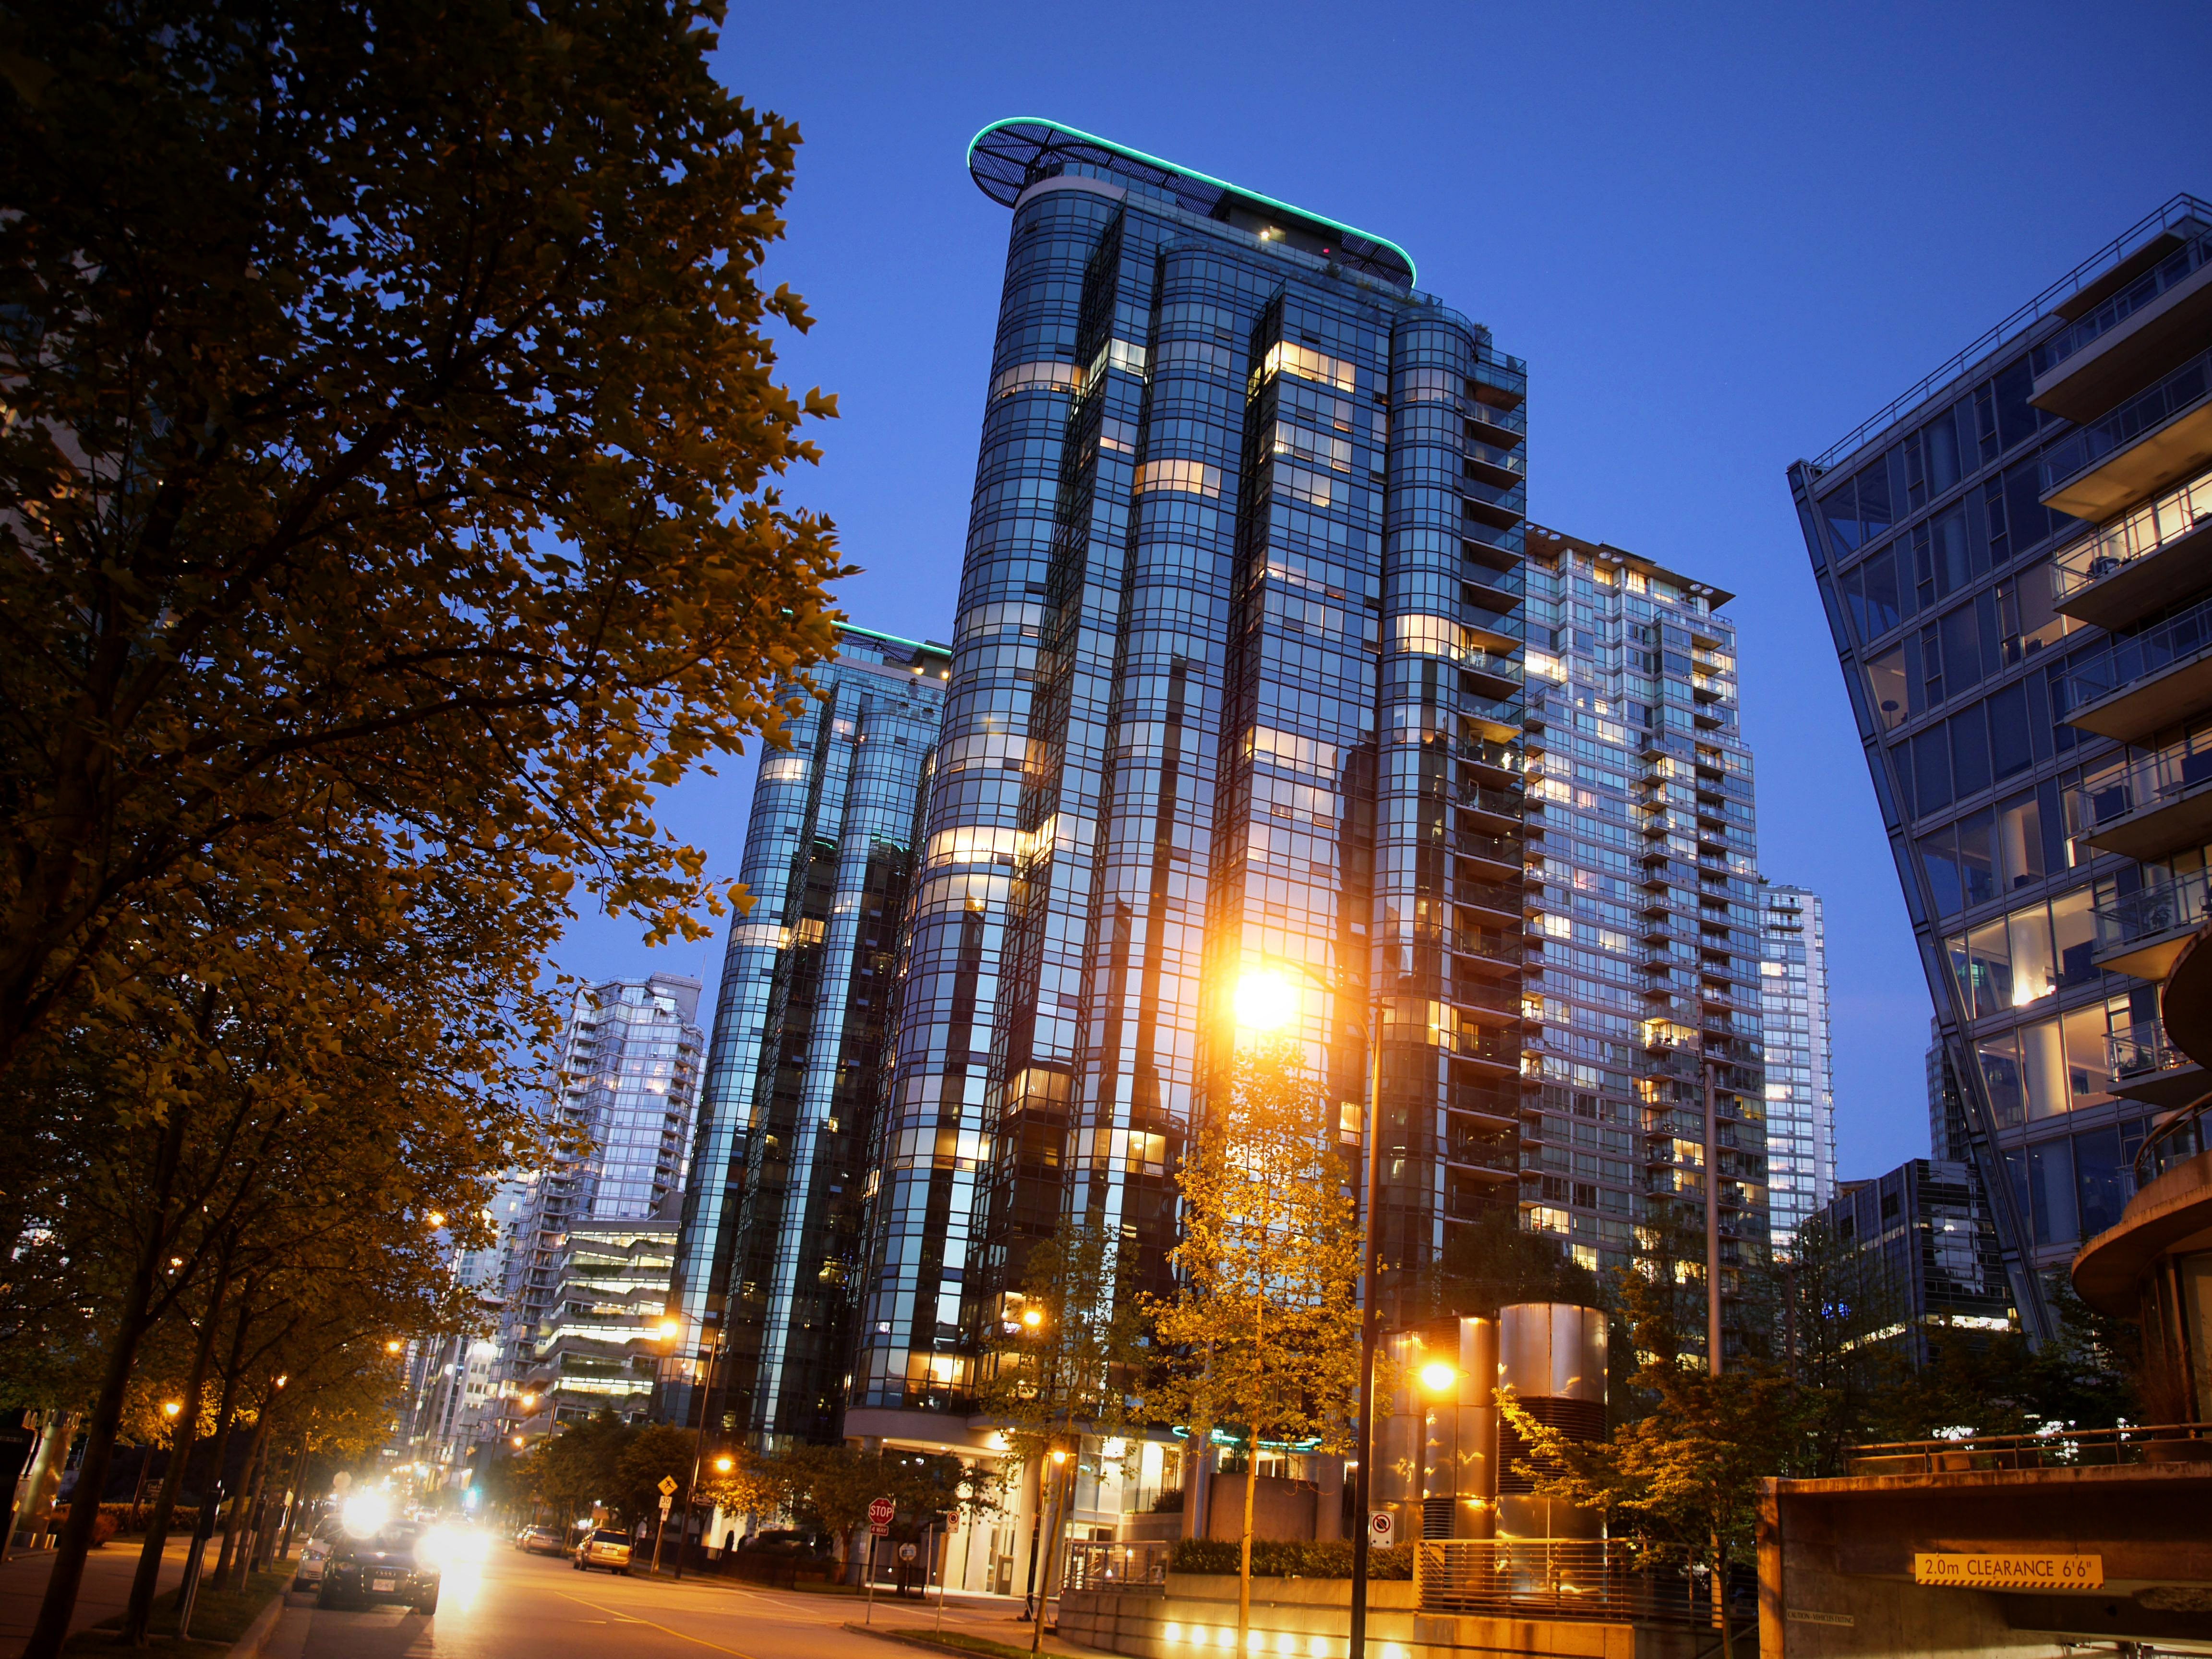
skyline, street, night, building, city, skyscraper, urban, cityscape, downtown, dusk, evening, reflection, vancouver, landmark, tower block, streets, metropolis, condo, neighbourhood, british columbia, urban area, residential area, human settlement, metropolitan area